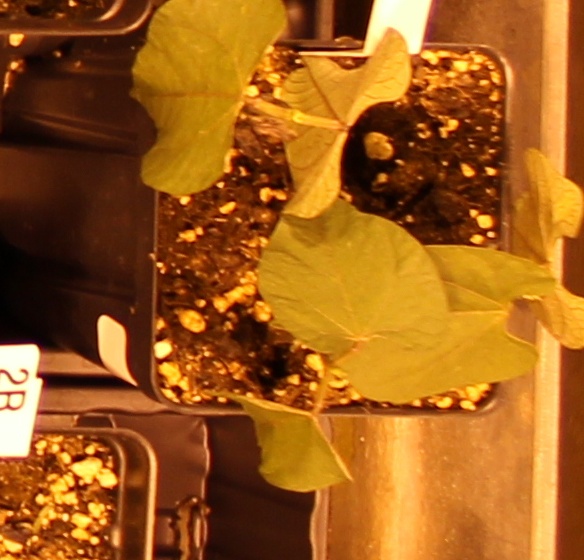
Label: Blackbean